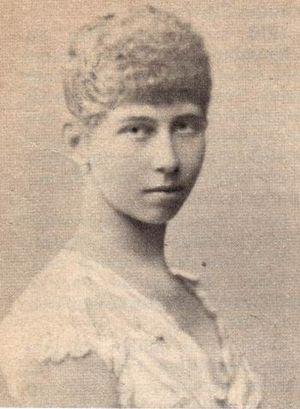
Victoria Frédérique Amélie Wilhelmine de Prusse, princesse de Prusse et d'Allemagne puis, par son premier mariage, princesse de Schaumbourg-Lippe, est née le 12 avril 1866 au Nouveau Palais de Potsdam et est décédée le 13 novembre 1929 à Bonn. Fille du Kaiser Frédéric III d'Allemagne, c'est un membre de la Maison de Hohenzollern.
Victoria Adélaïde Marie Louise du Royaume-Uni, princesse royale de Grande-Bretagne et d'Irlande puis, par son mariage, reine de Prusse et impératrice allemande, est née le 21 novembre 1840 au palais de Buckingham, à Londres, et morte le 5 août 1901 à Friedrichshof, en Allemagne. Fille aînée de la reine Victoria du Royaume-Uni et du prince Albert, elle est impératrice allemande et reine de Prusse durant les 99 jours de règne de son époux, Frédéric III.